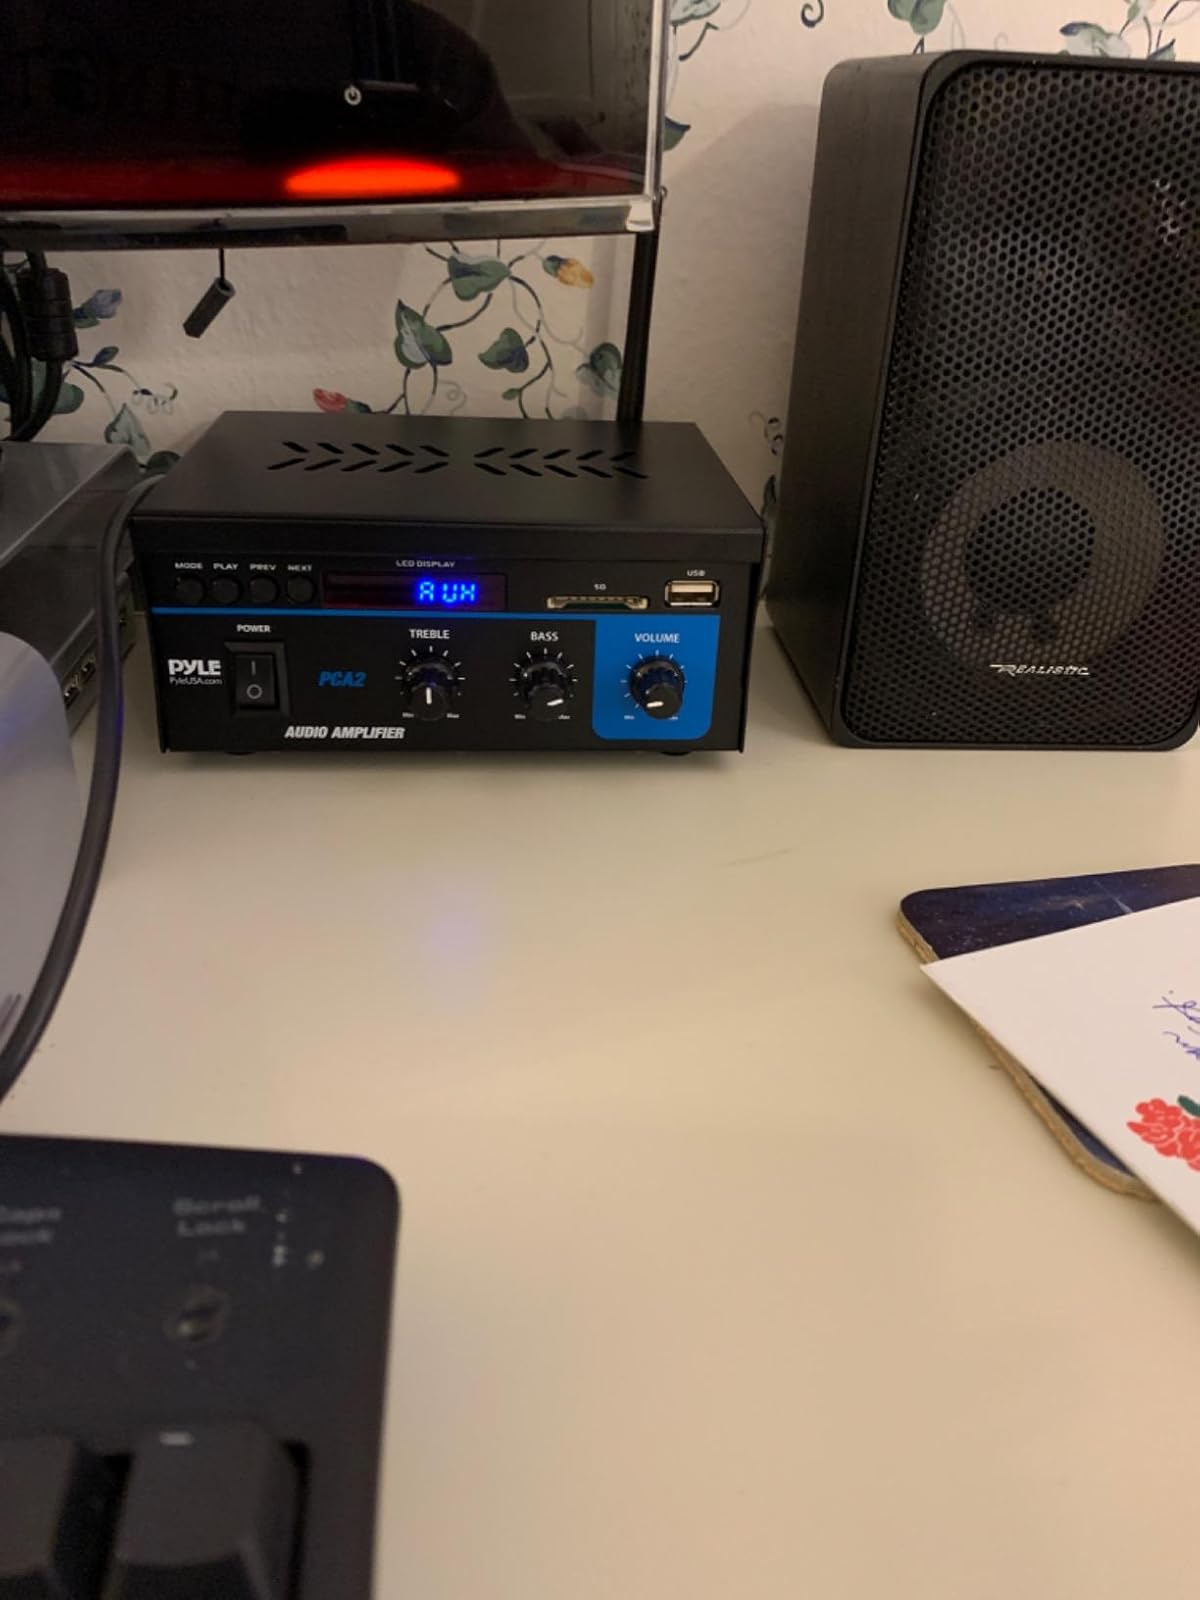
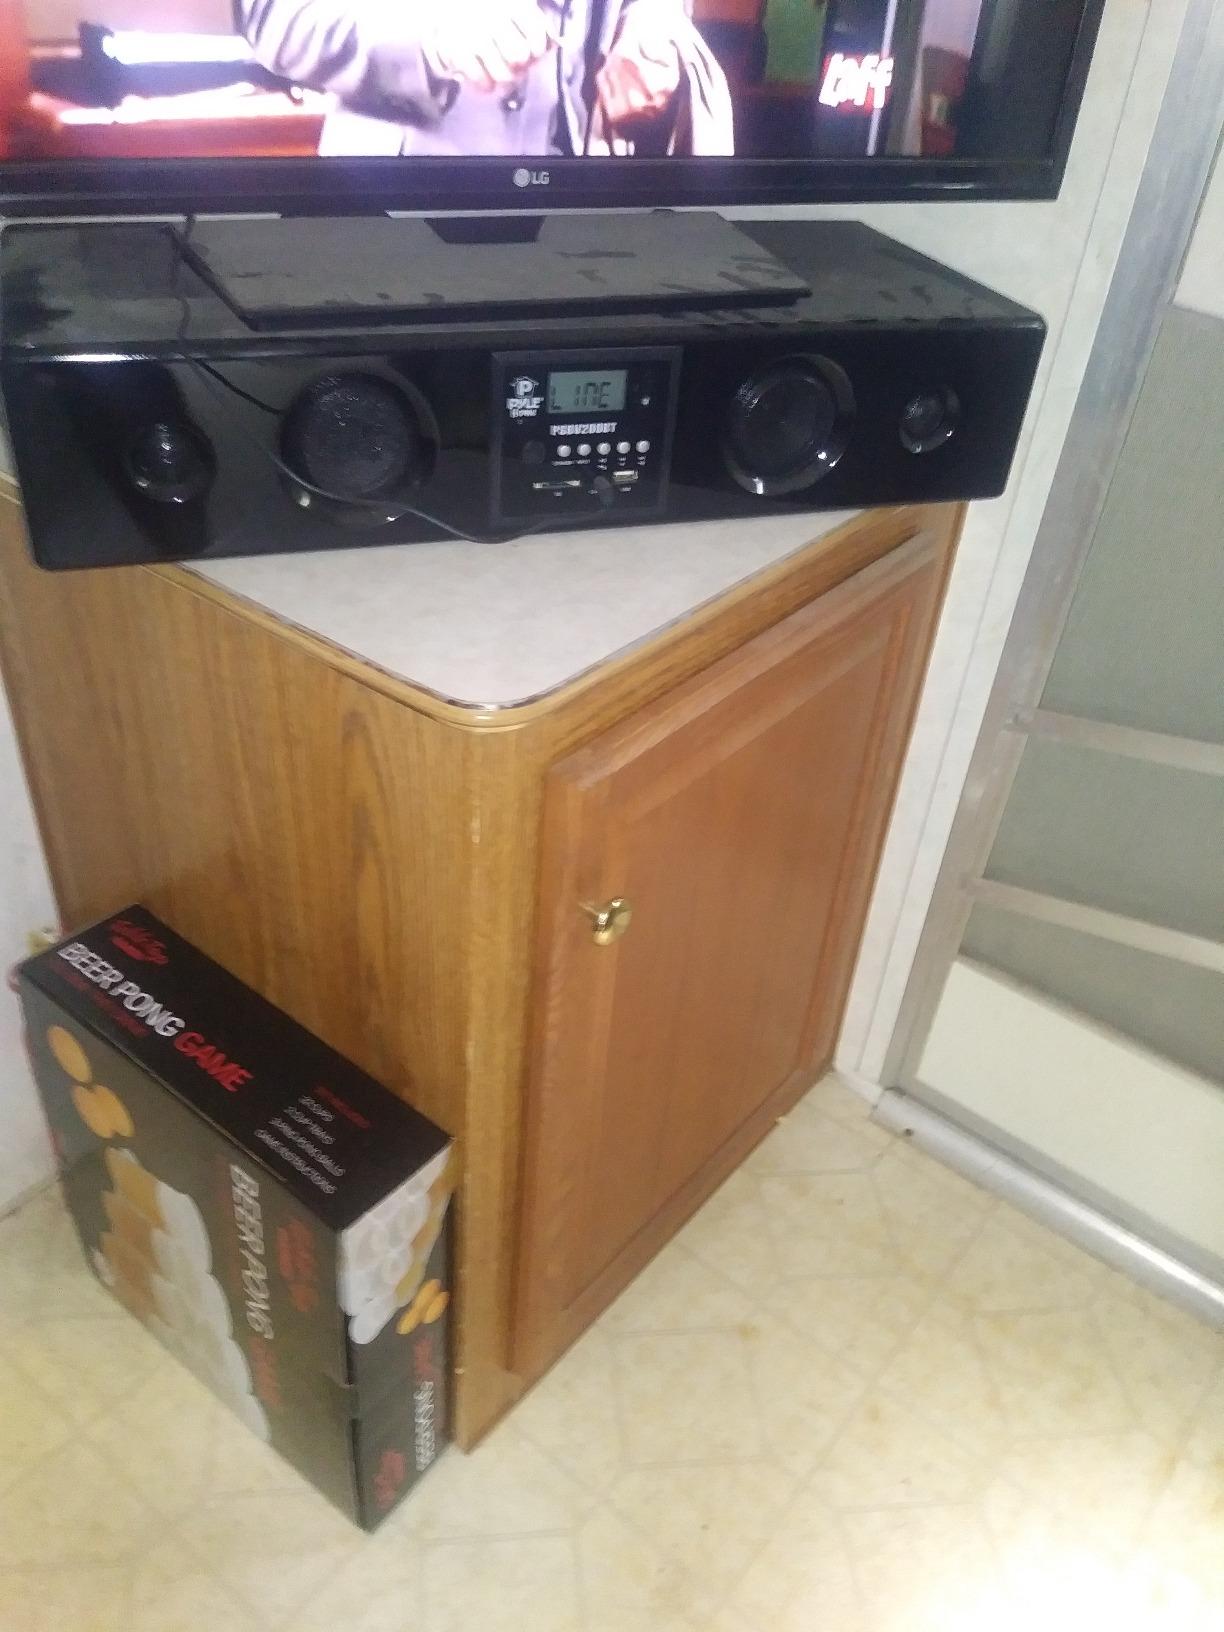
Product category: speaker
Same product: no